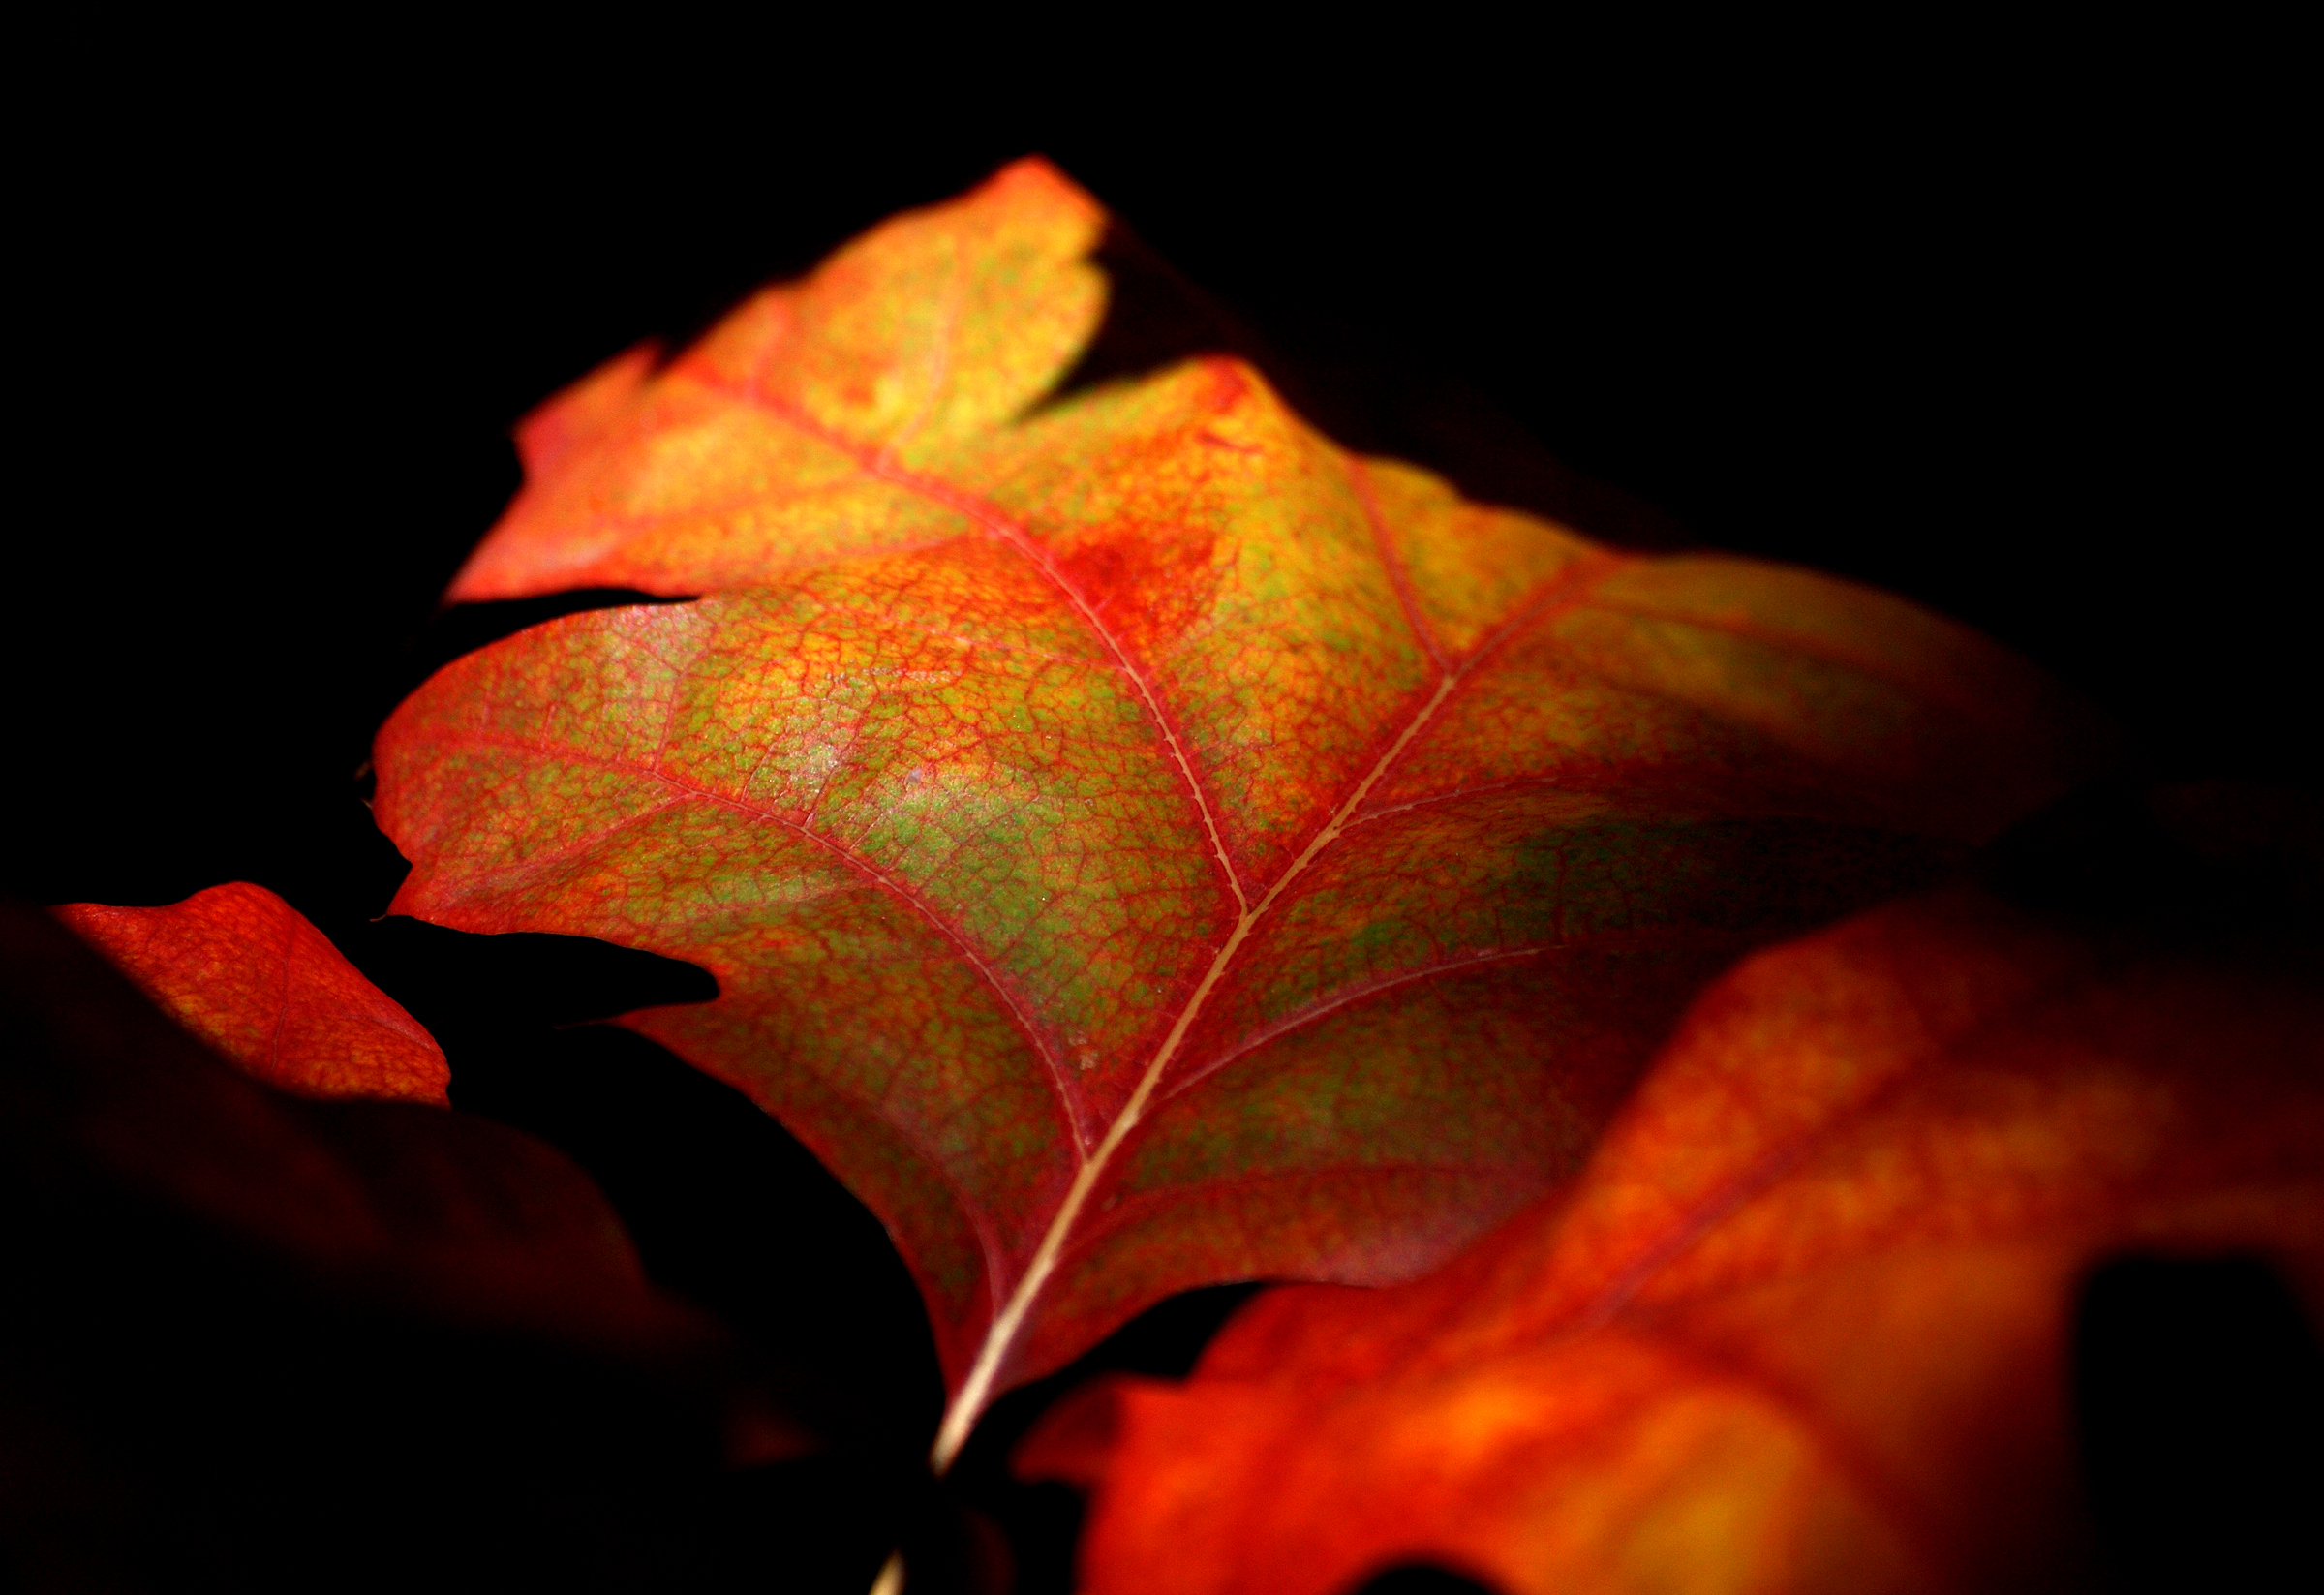
tree, branch, plant, sunlight, leaf, flower, petal, red, color, autumn, darkness, yellow, flora, season, maple tree, maple leaf, close up, geotagged, fourseasons, fallcolors, autumnleaves, macro photography, flowering plant, plant stem, woody plant, land plant